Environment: real
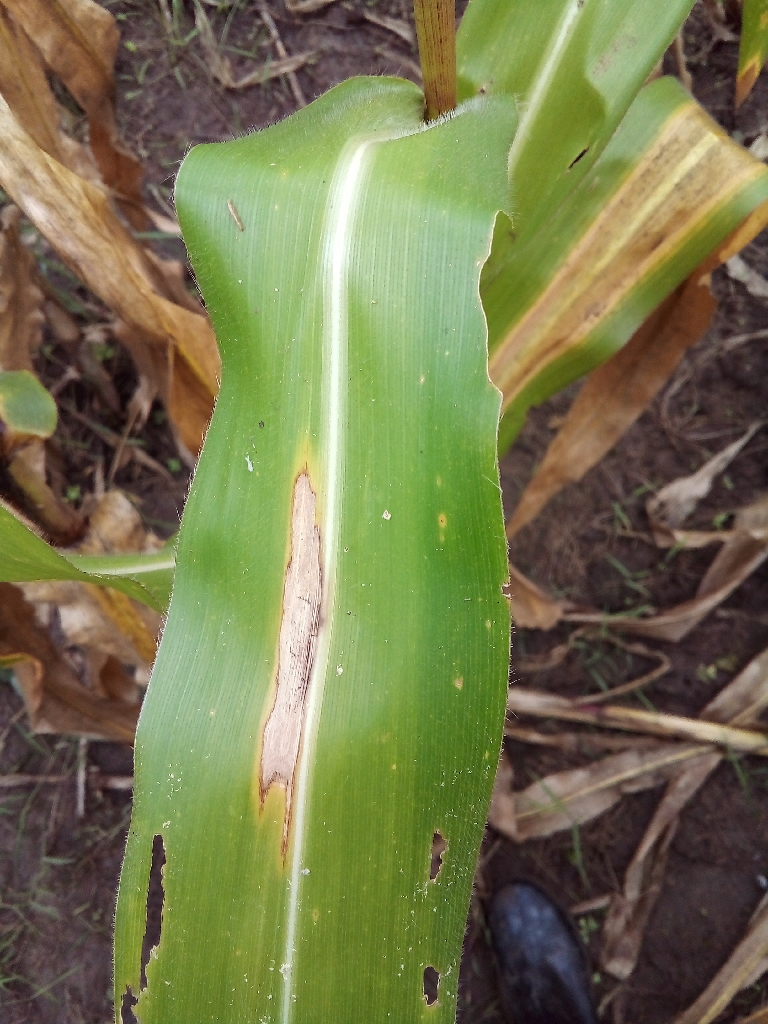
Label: northern_corn_leaf_blight